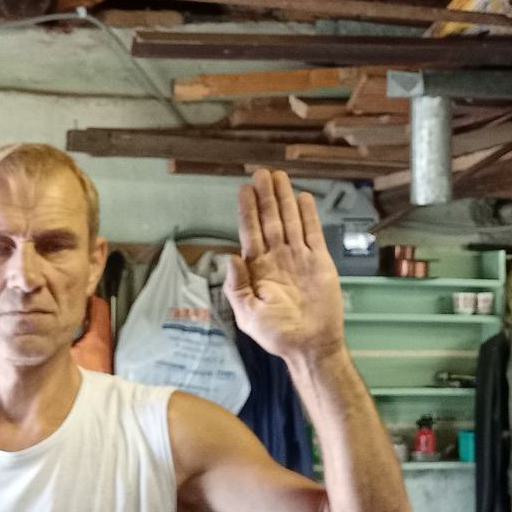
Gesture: stop